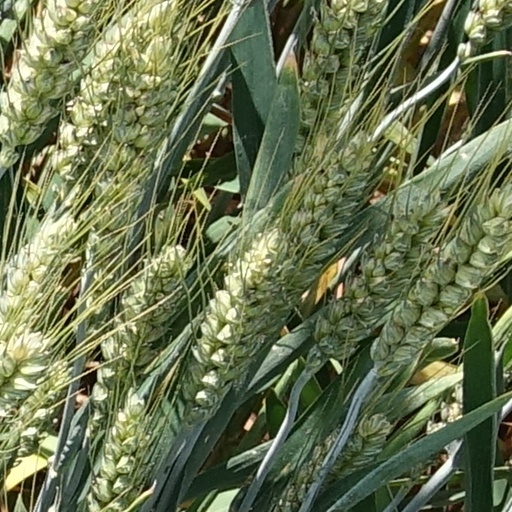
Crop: wheat